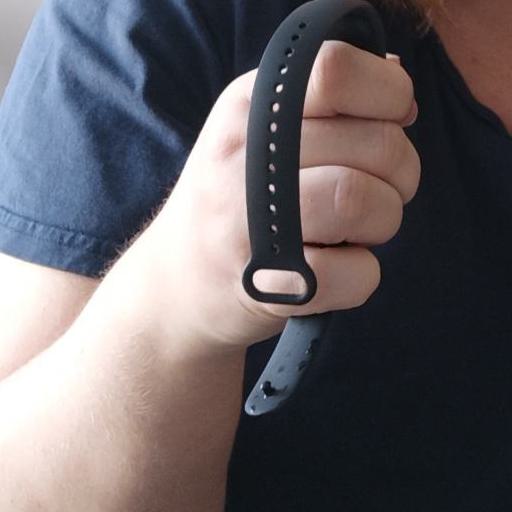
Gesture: no_gesture